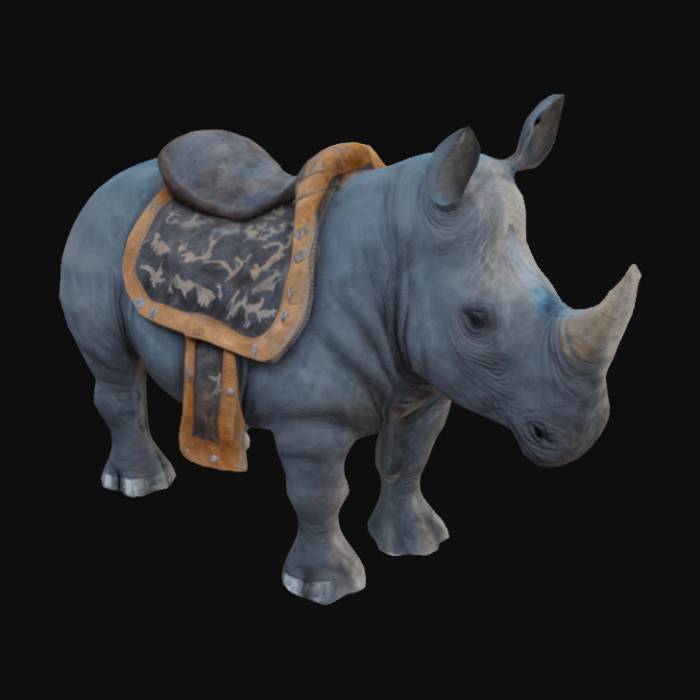
미적 점수 (1~10점): 8